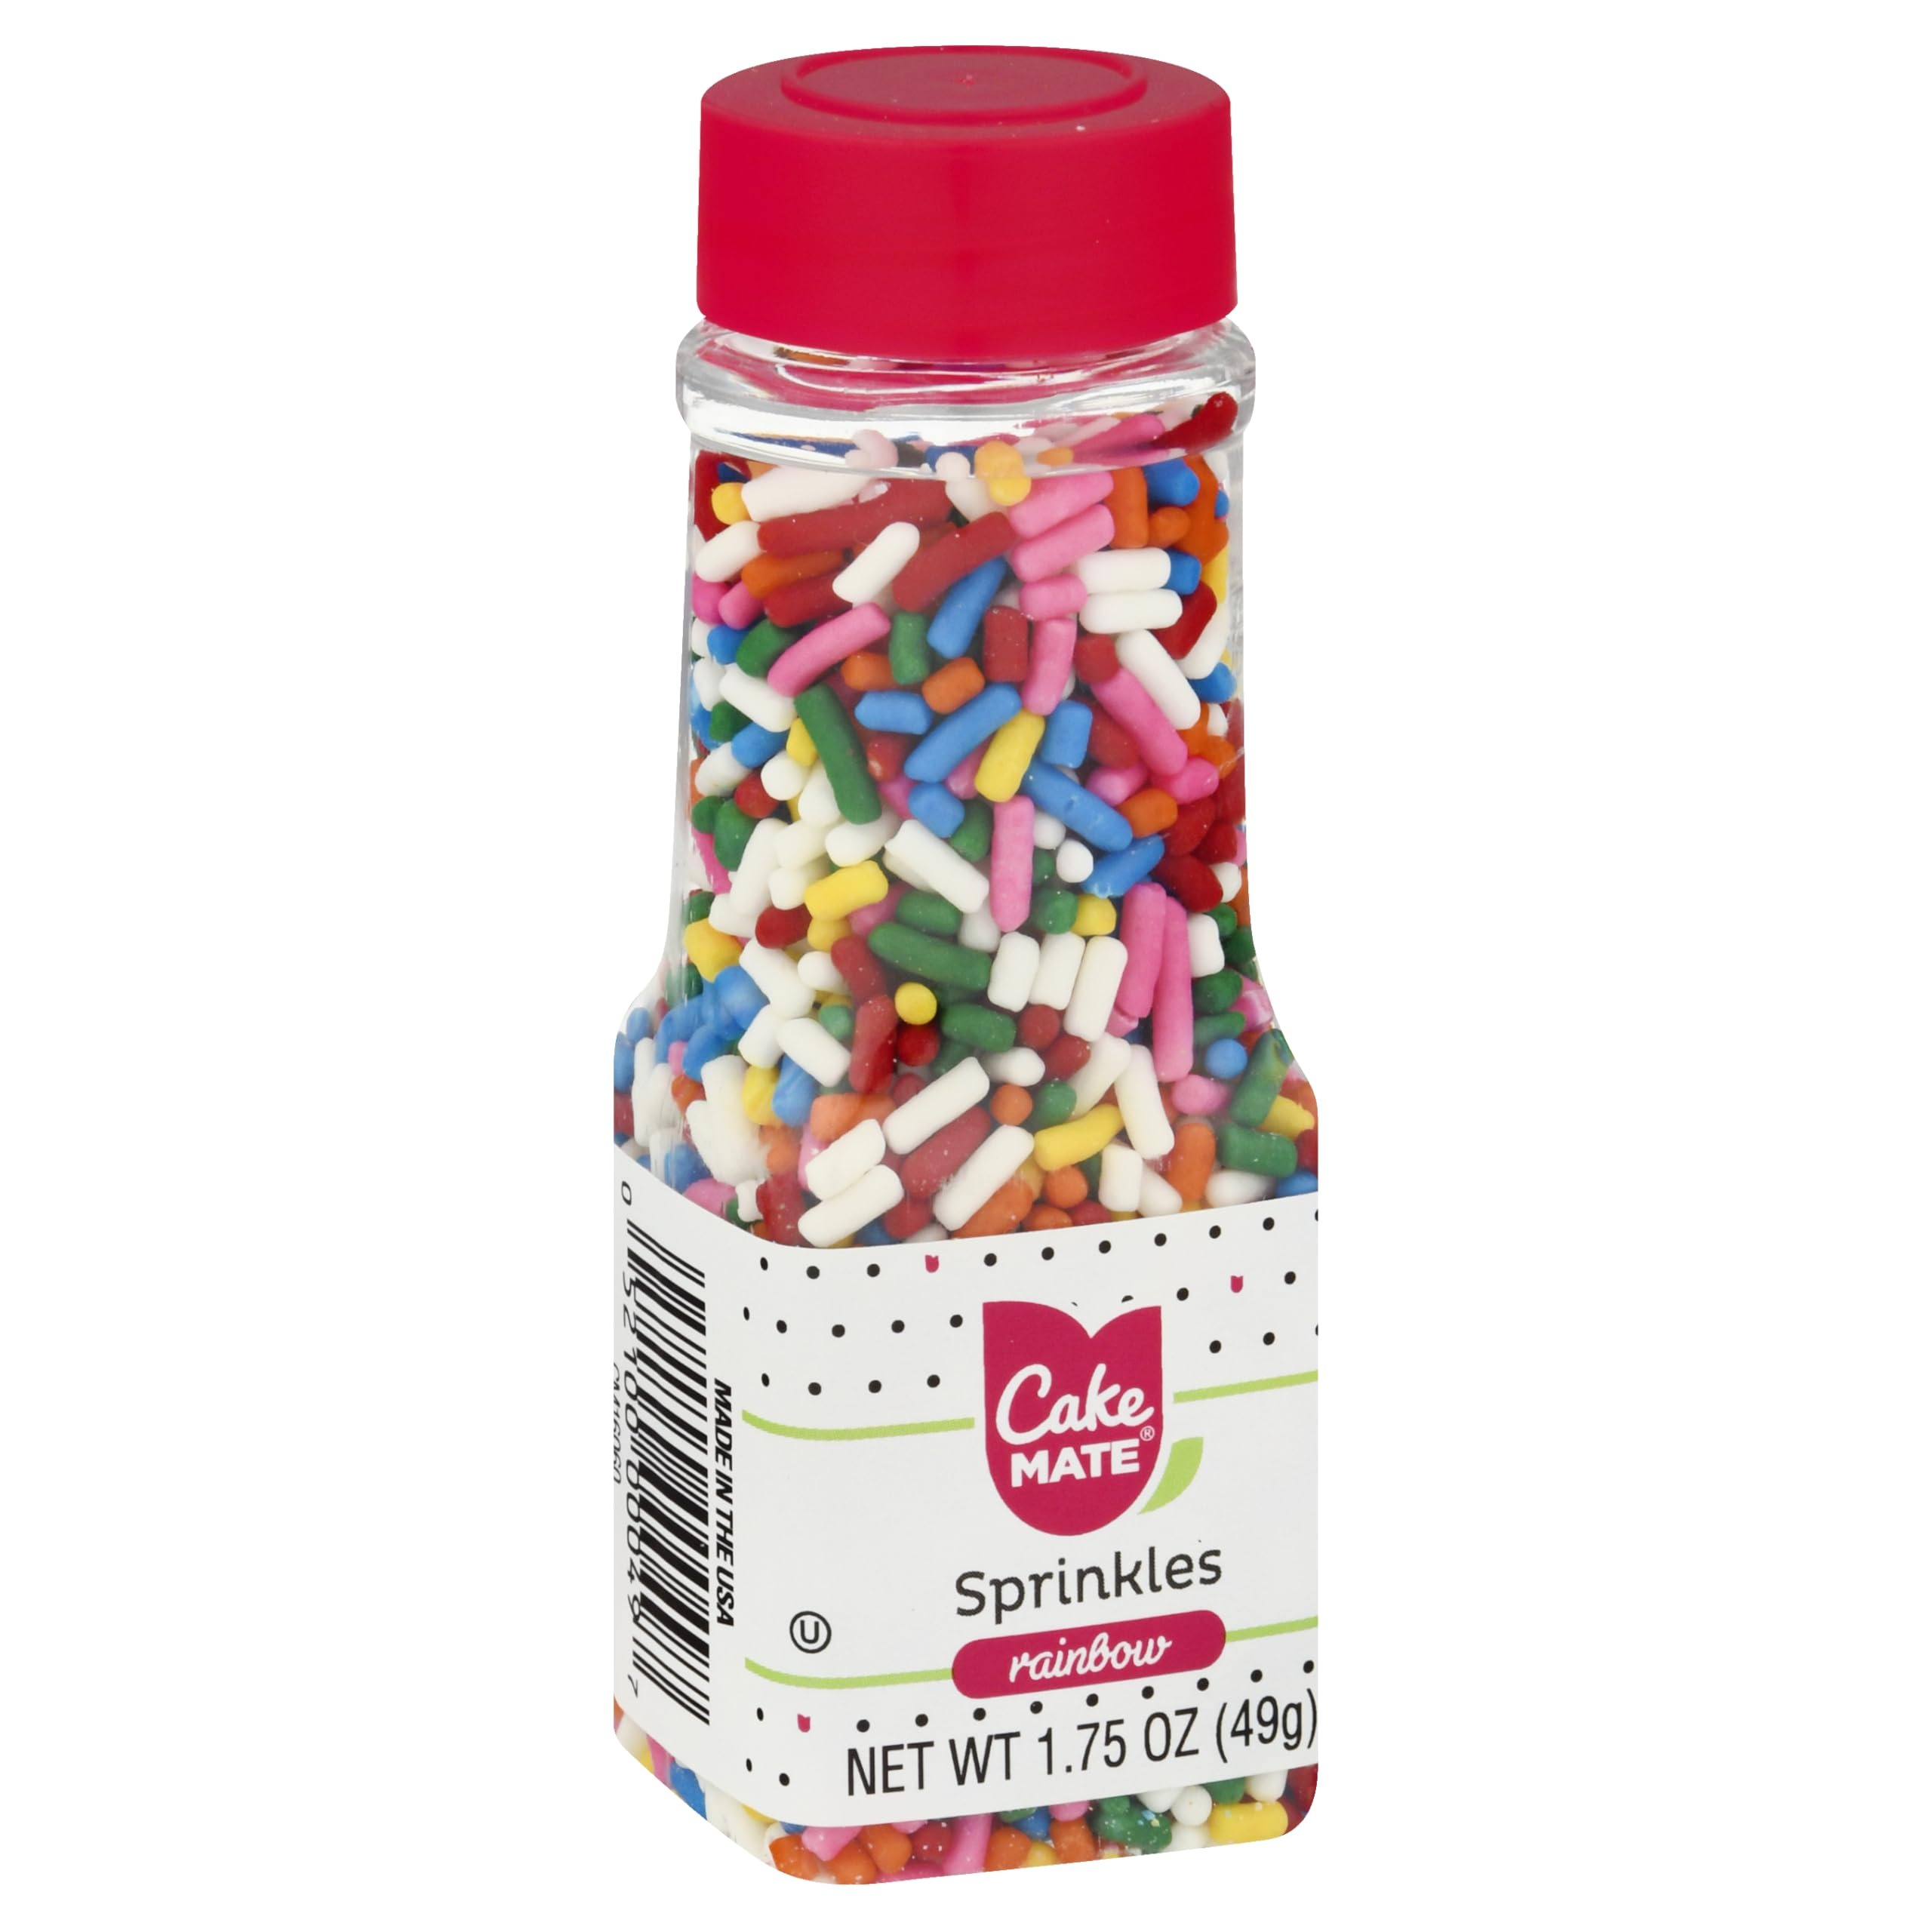
Item Name: Cake Mate Rainbow Mix Sprinkles – Edible Rainbow Colorful Sprinkles for Cupcakes, Cakes, Cookies & Desserts – Perfect for Cake Decorating, Birthday Parties, and Holiday Treats (1.25 oz.)
Value: 1.75
Unit: Ounce

Price: 3.48